Stanley Park Aerodrome

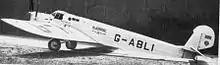
Spartan Mailplane "Blackpool" in 1932, before its flight from Stanley Park Aerodrome to Karachi

For the first few years the airfield was used aircraft owned by private individuals and flying clubs. These were housed in an art deco hangar and terminal building, parts of which still survive in use within Blackpool Zoo. On 15 June 1932, T. Neville Stack departed from the aerodrome at the controls of Spartan Mailplane G-ABLI on the first leg of a flight to Karachi, India, carrying two passengers. After being named "Blackpool", the aircraft was given a civic send-off and reached Drigh Road aerodrome 5 days 23 hours 50 minutes later.